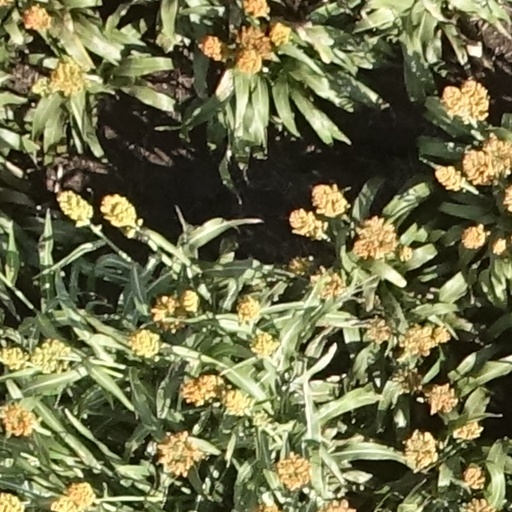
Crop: sorghum